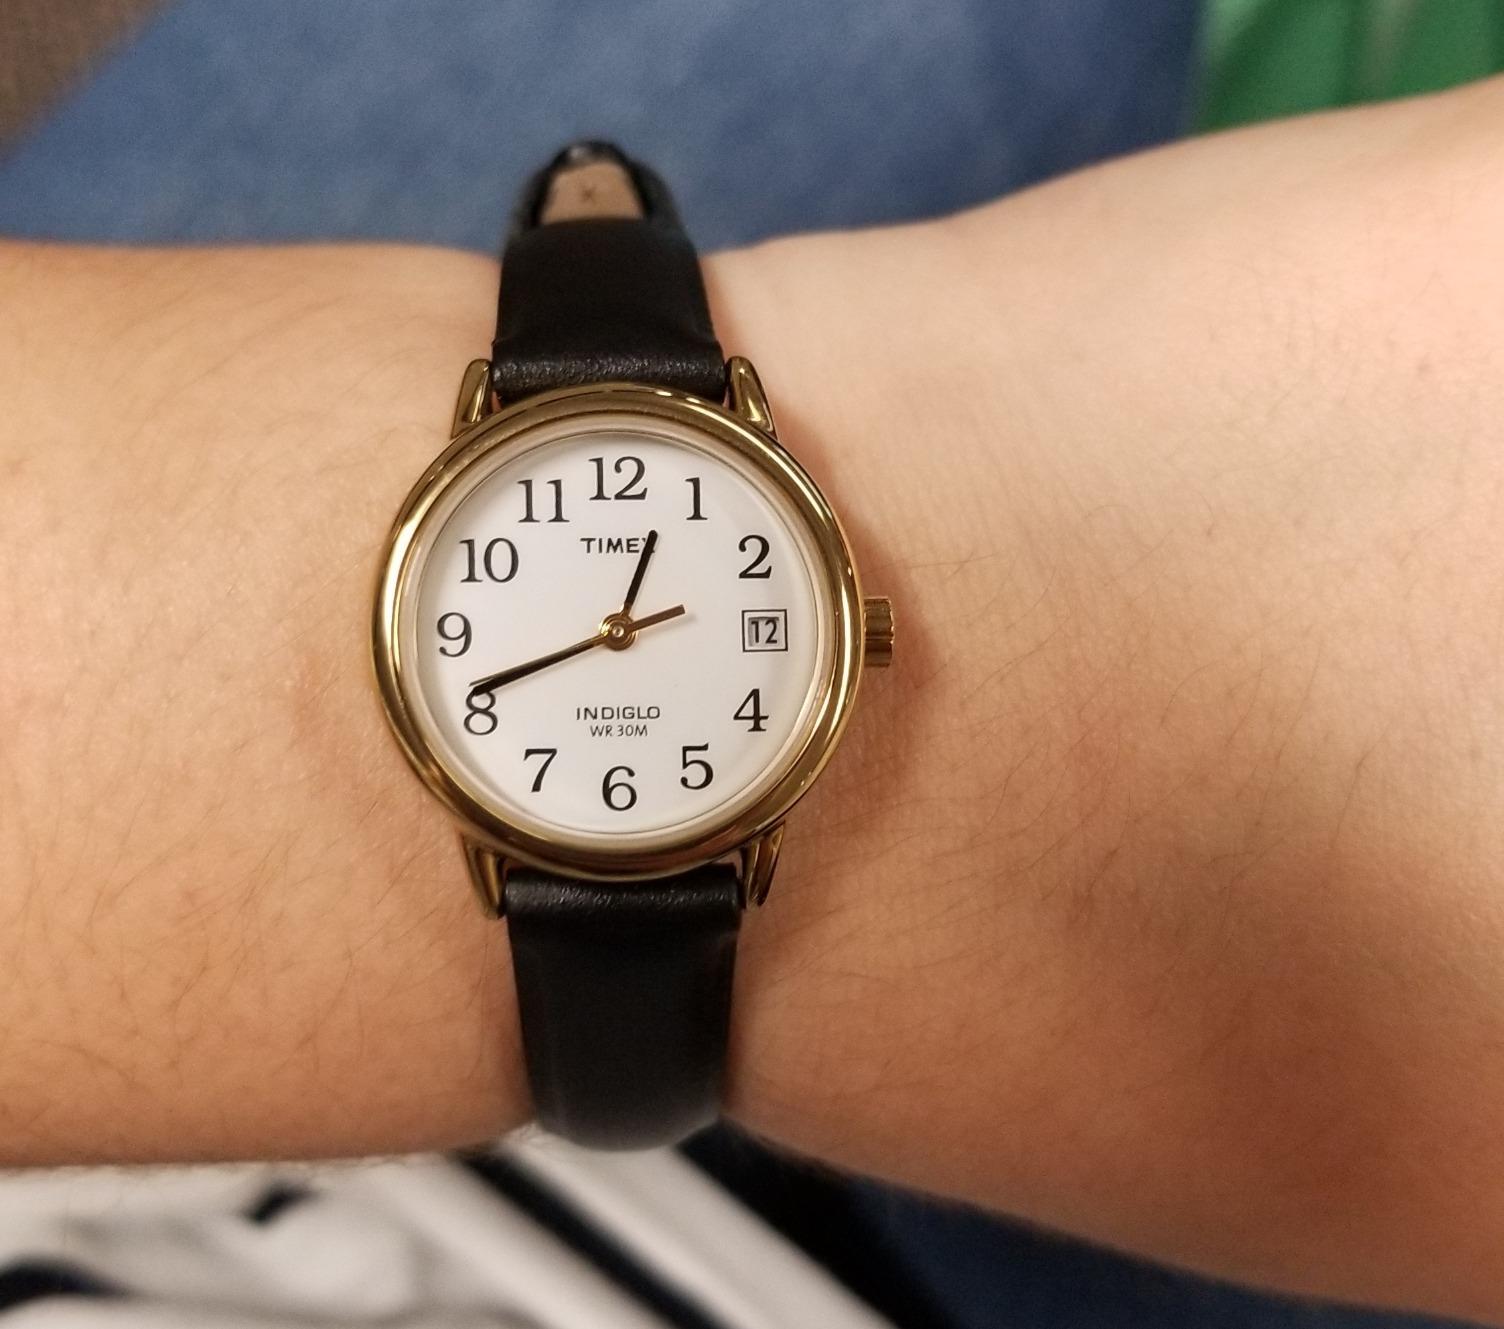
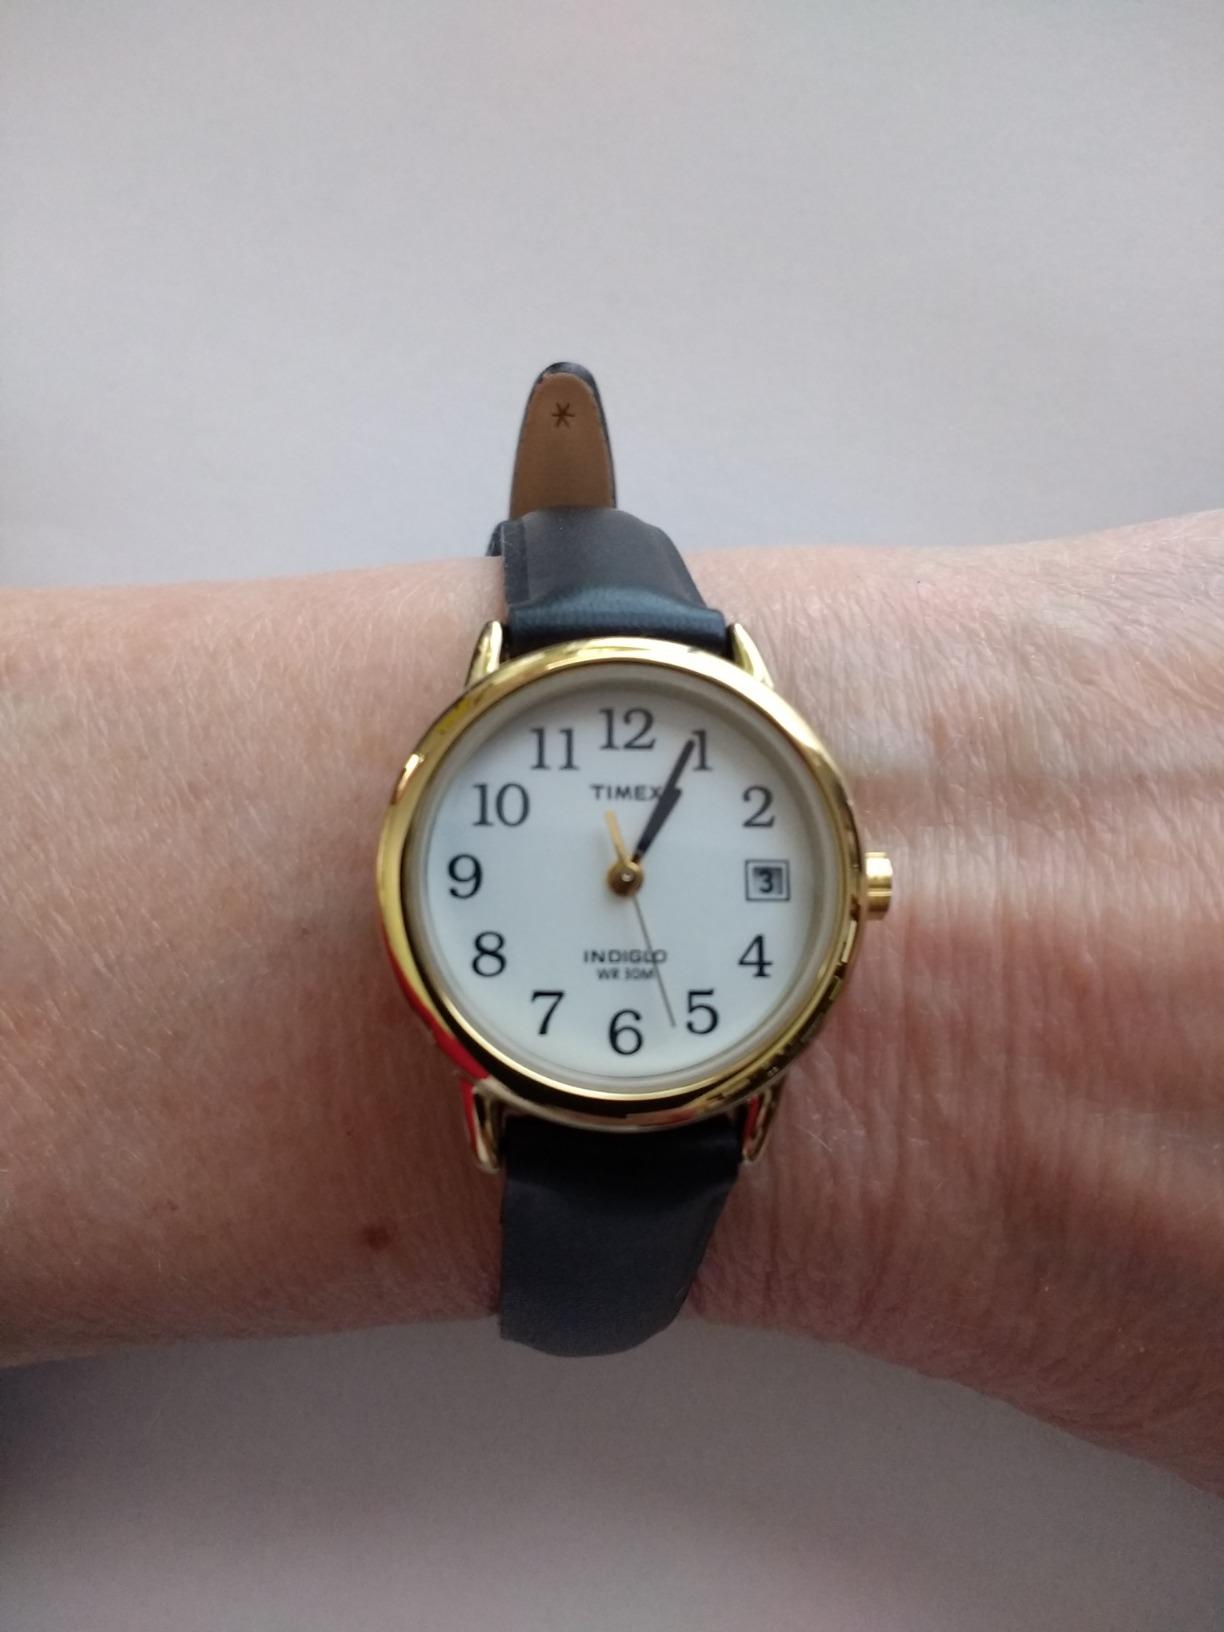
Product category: accessories_watch
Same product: yes